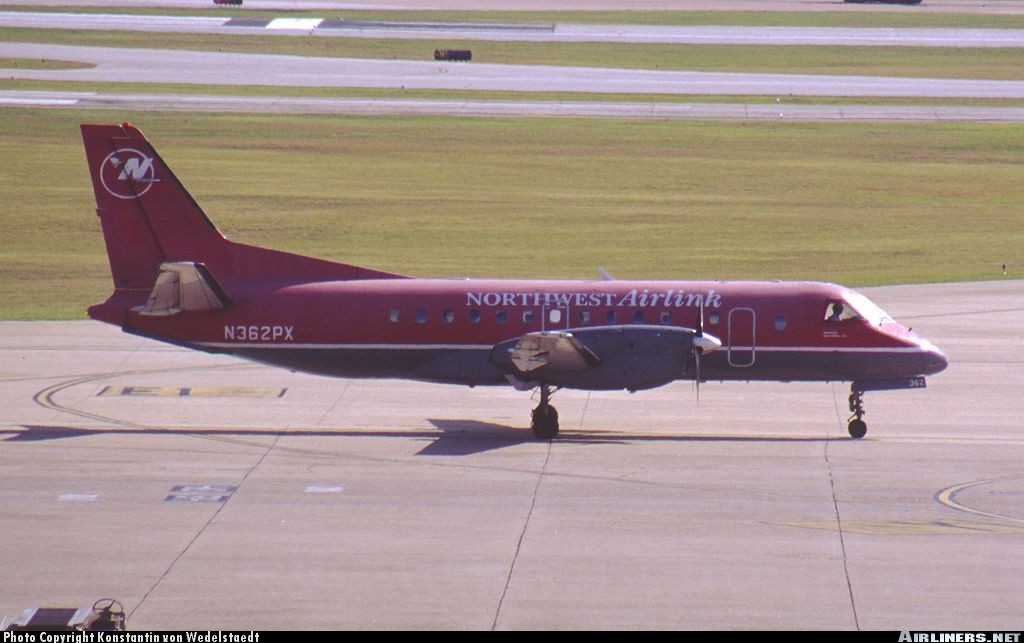
Vehicle type: Planes